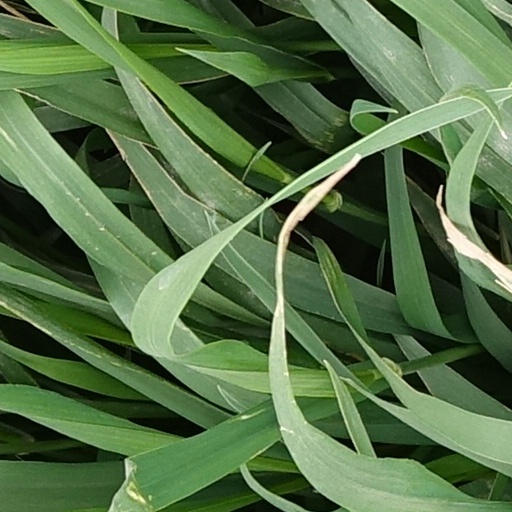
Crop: wheat